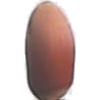
Label: Hazelnut 1